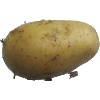
Label: white_potato